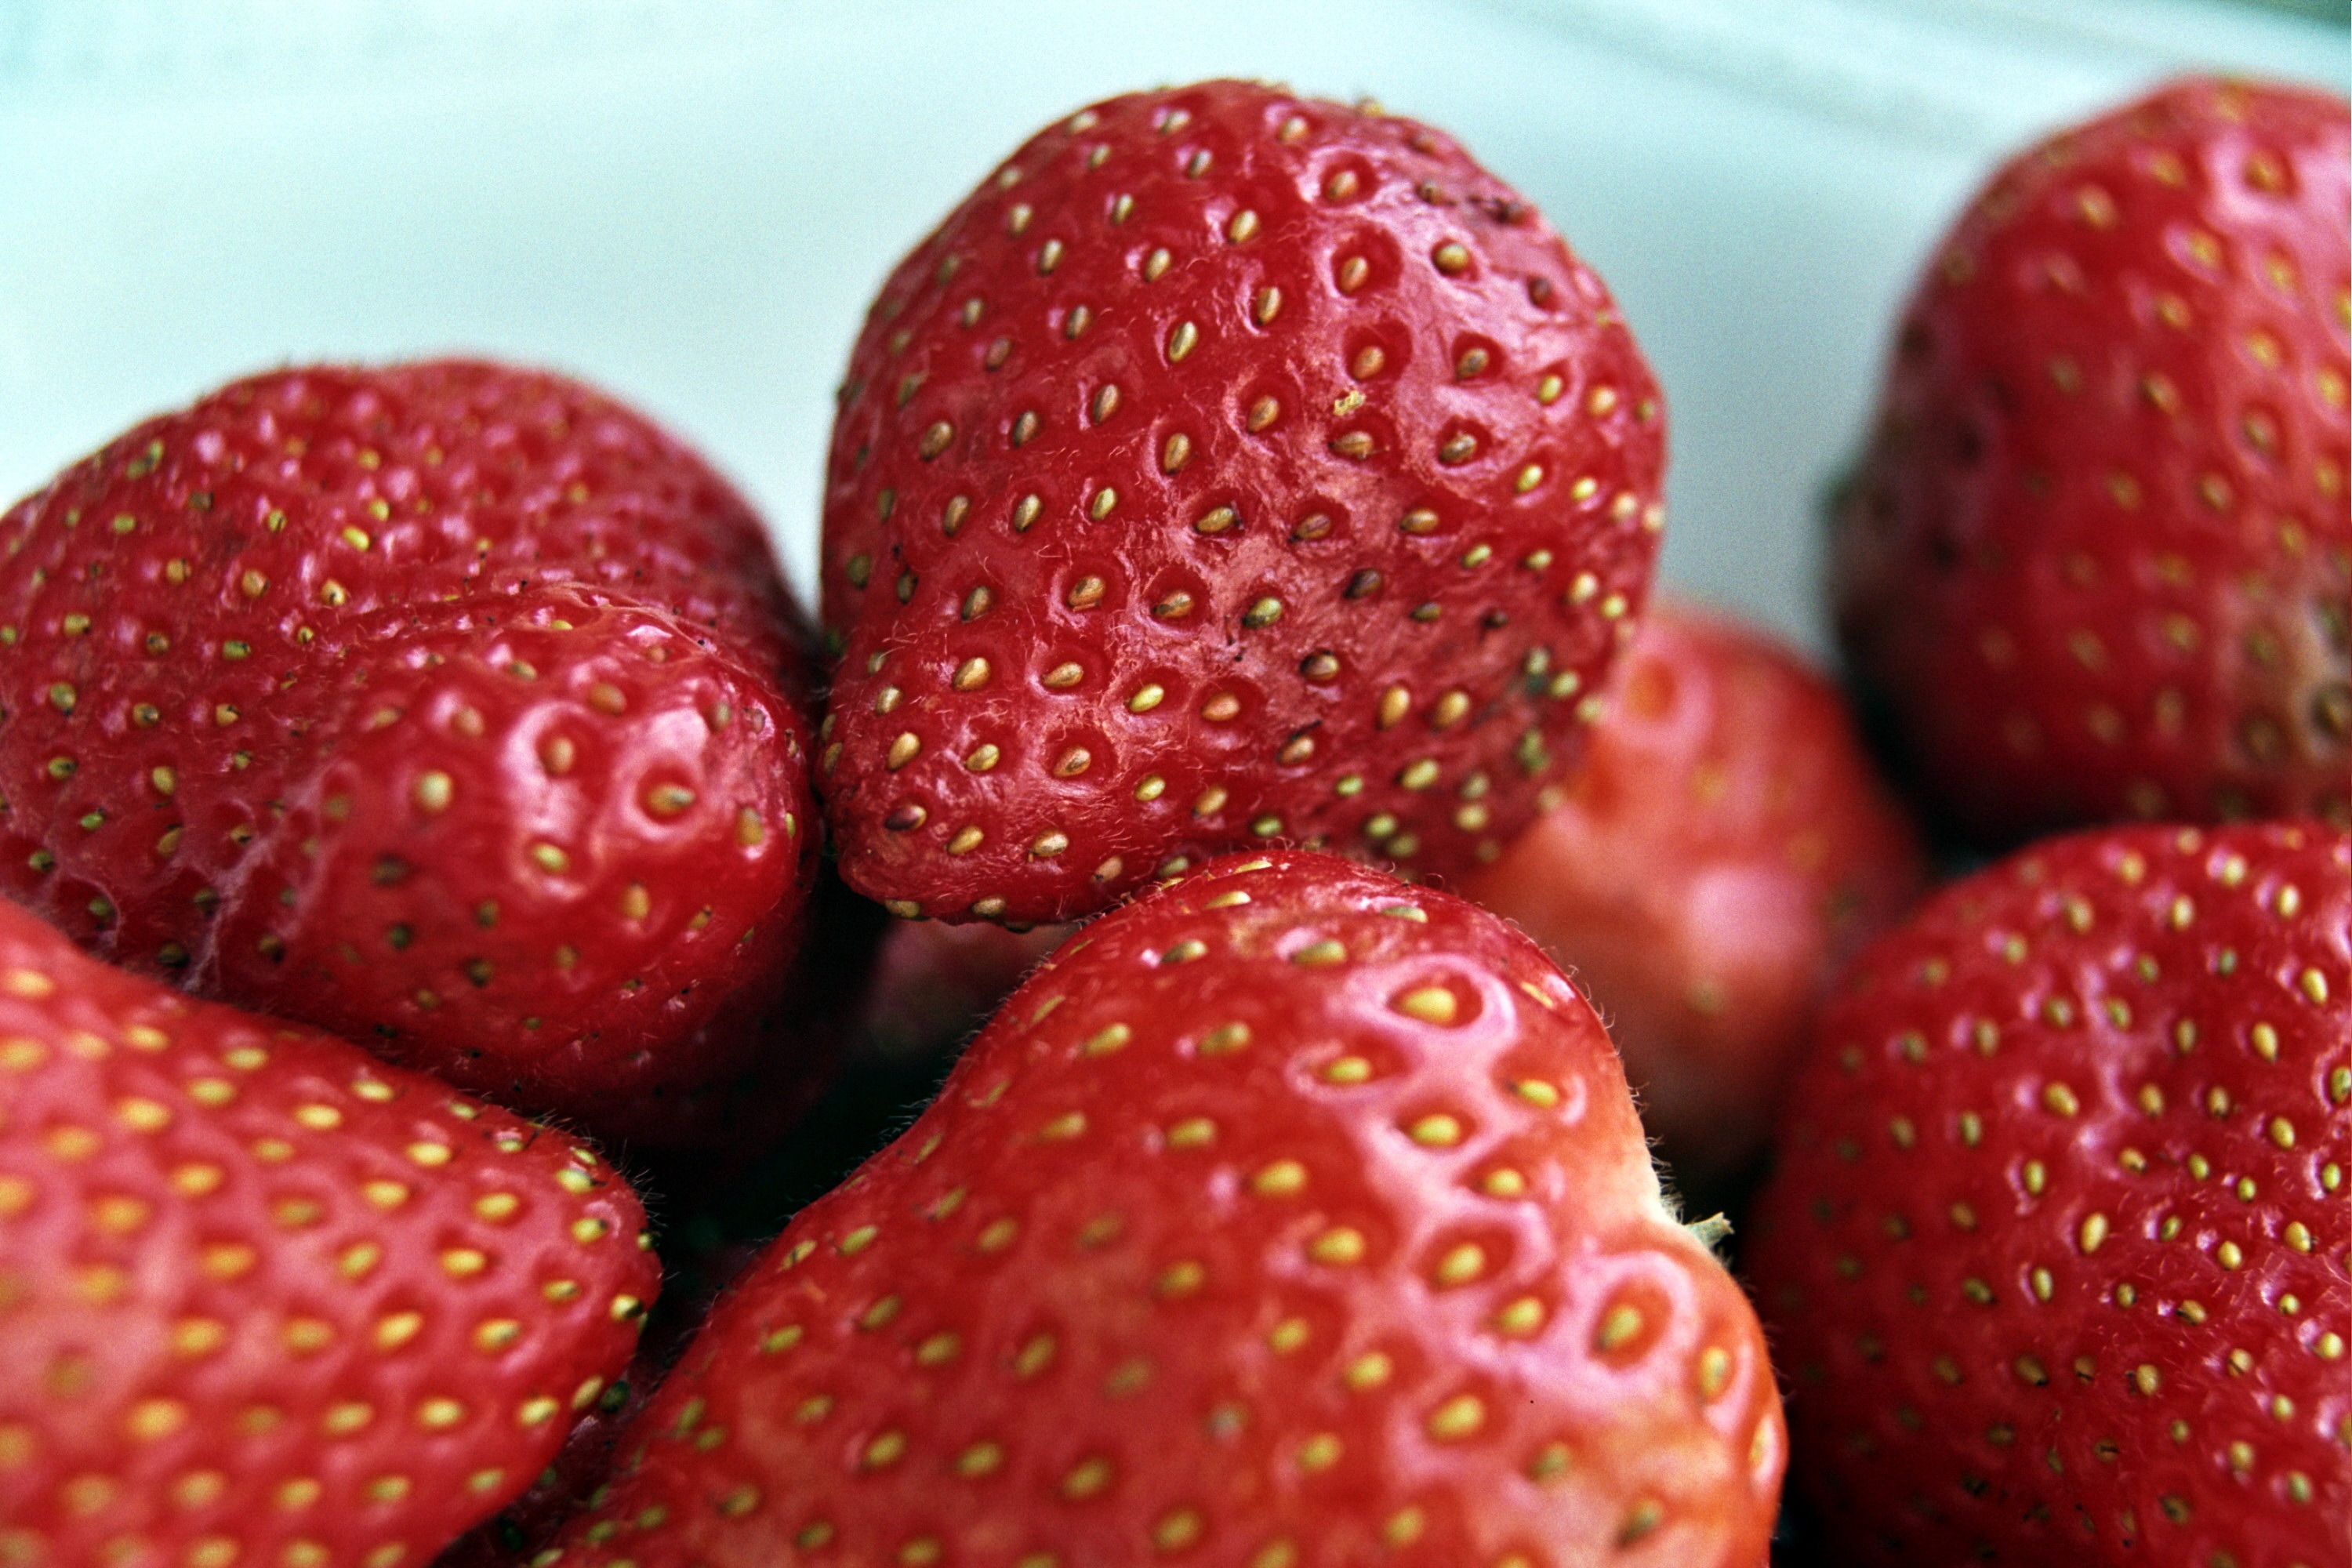
plant, fruit, sweet, bowl, food, red, produce, healthy, delicious, strawberry, strawberries, edible, nutrient